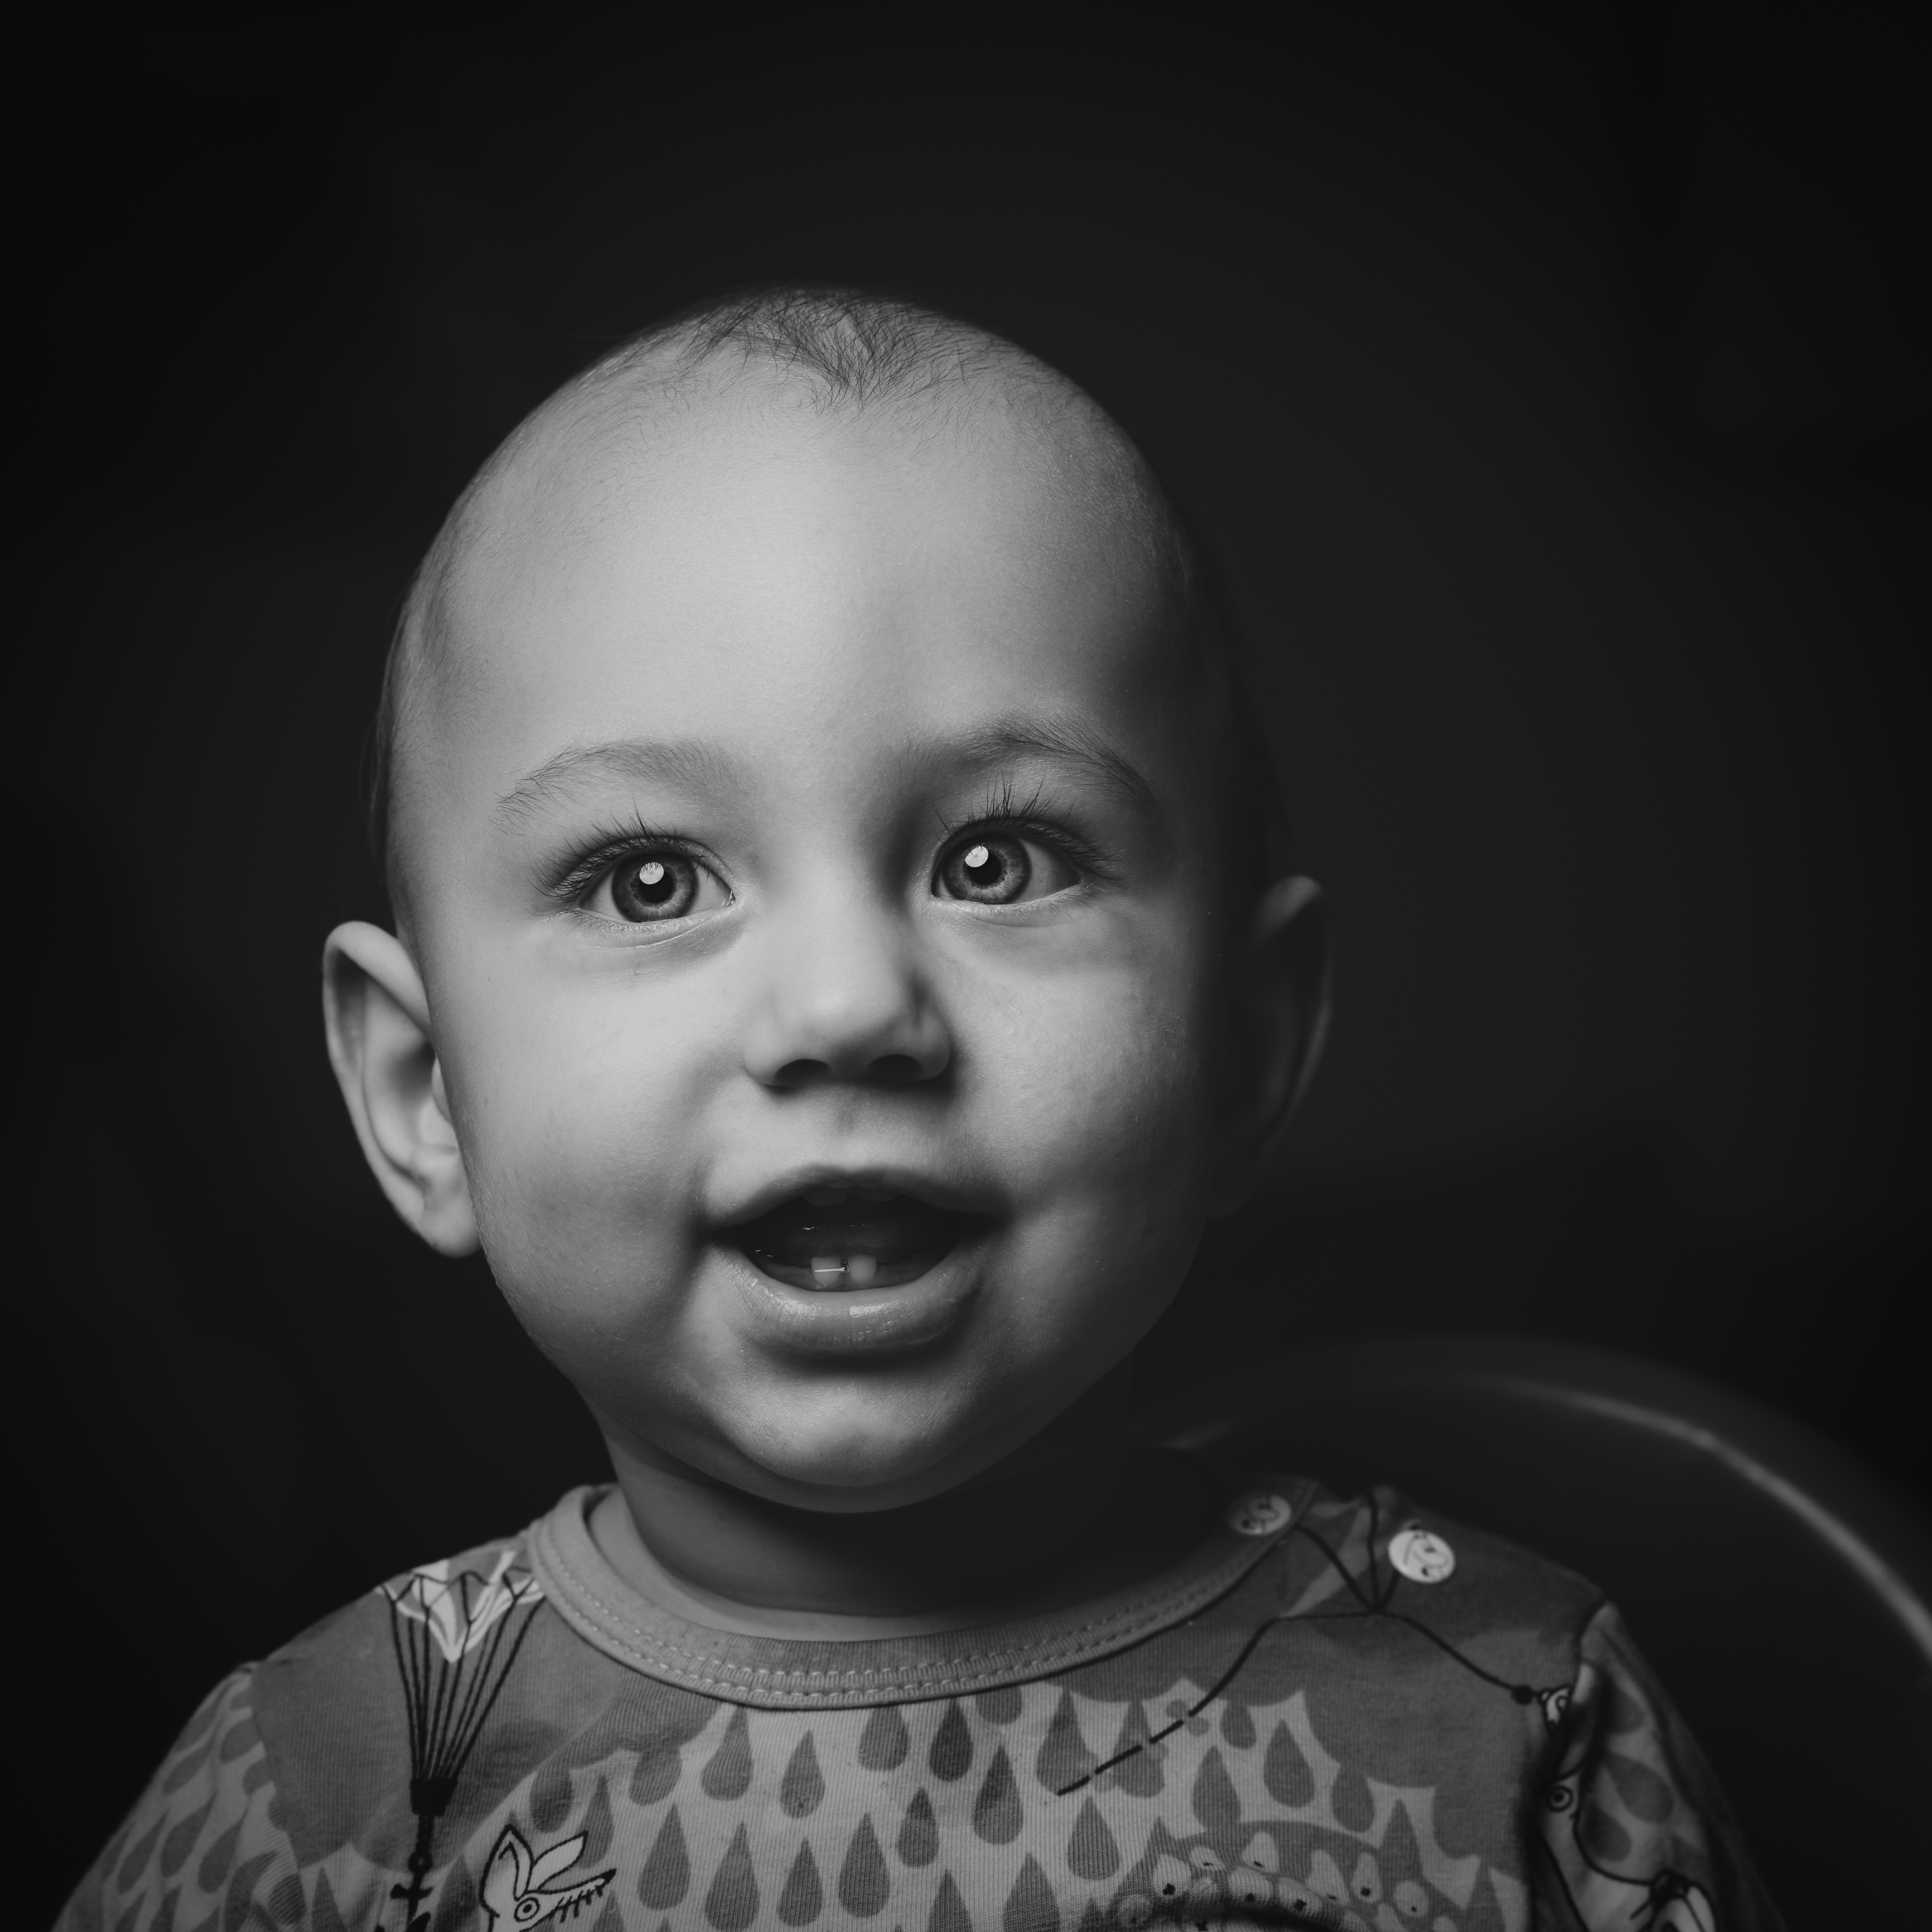
person, black and white, white, photography, kid, portrait, child, black, monochrome, facial expression, smile, face, infant, toddler, eye, head, organ, teeth, emotion, monochrome photography, portrait photography